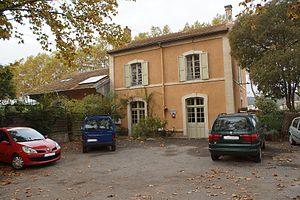
Gare de Pomas
La gare de Pomas est une gare ferroviaire française de la ligne de Carcassonne à Rivesaltes, située sur le territoire de la commune de Pomas, dans le département de l'Aude en région Occitanie.
Pomas est une commune française située dans le département de l'Aude, en région Occitanie.